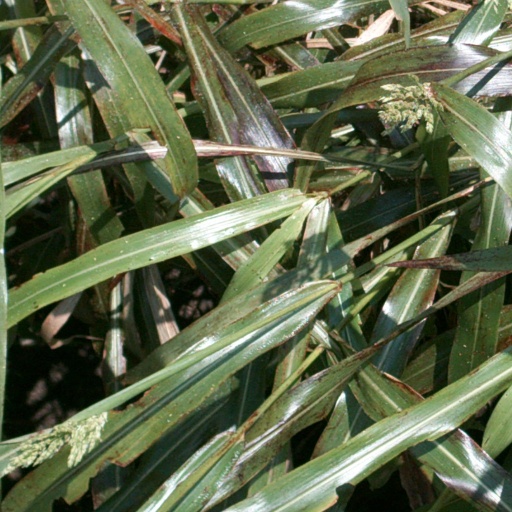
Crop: sorghum